Home economics

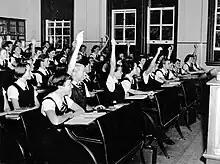
A group of students studying home science theory at Newmarket State High School

Family and consumer sciences were previously known in the United States as home economics, often abbreviated as "home ec" or "HE". In 1994, various organizations, including the American Association of Family and Consumer Sciences, adopted the new term "Family and Consumer Sciences (FCS)" to reflect the fact that the field covers aspects outside of home life and wellness. FCS is taught worldwide, as an elective or a required course in secondary education, and in many tertiary and continuing education institutions. Sometimes it is also taught in primary education. International cooperation in the field is coordinated by the International Federation for Home Economics, established in 1908.